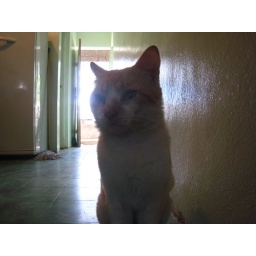
My cat in the kitchen